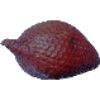
Label: Salak 1